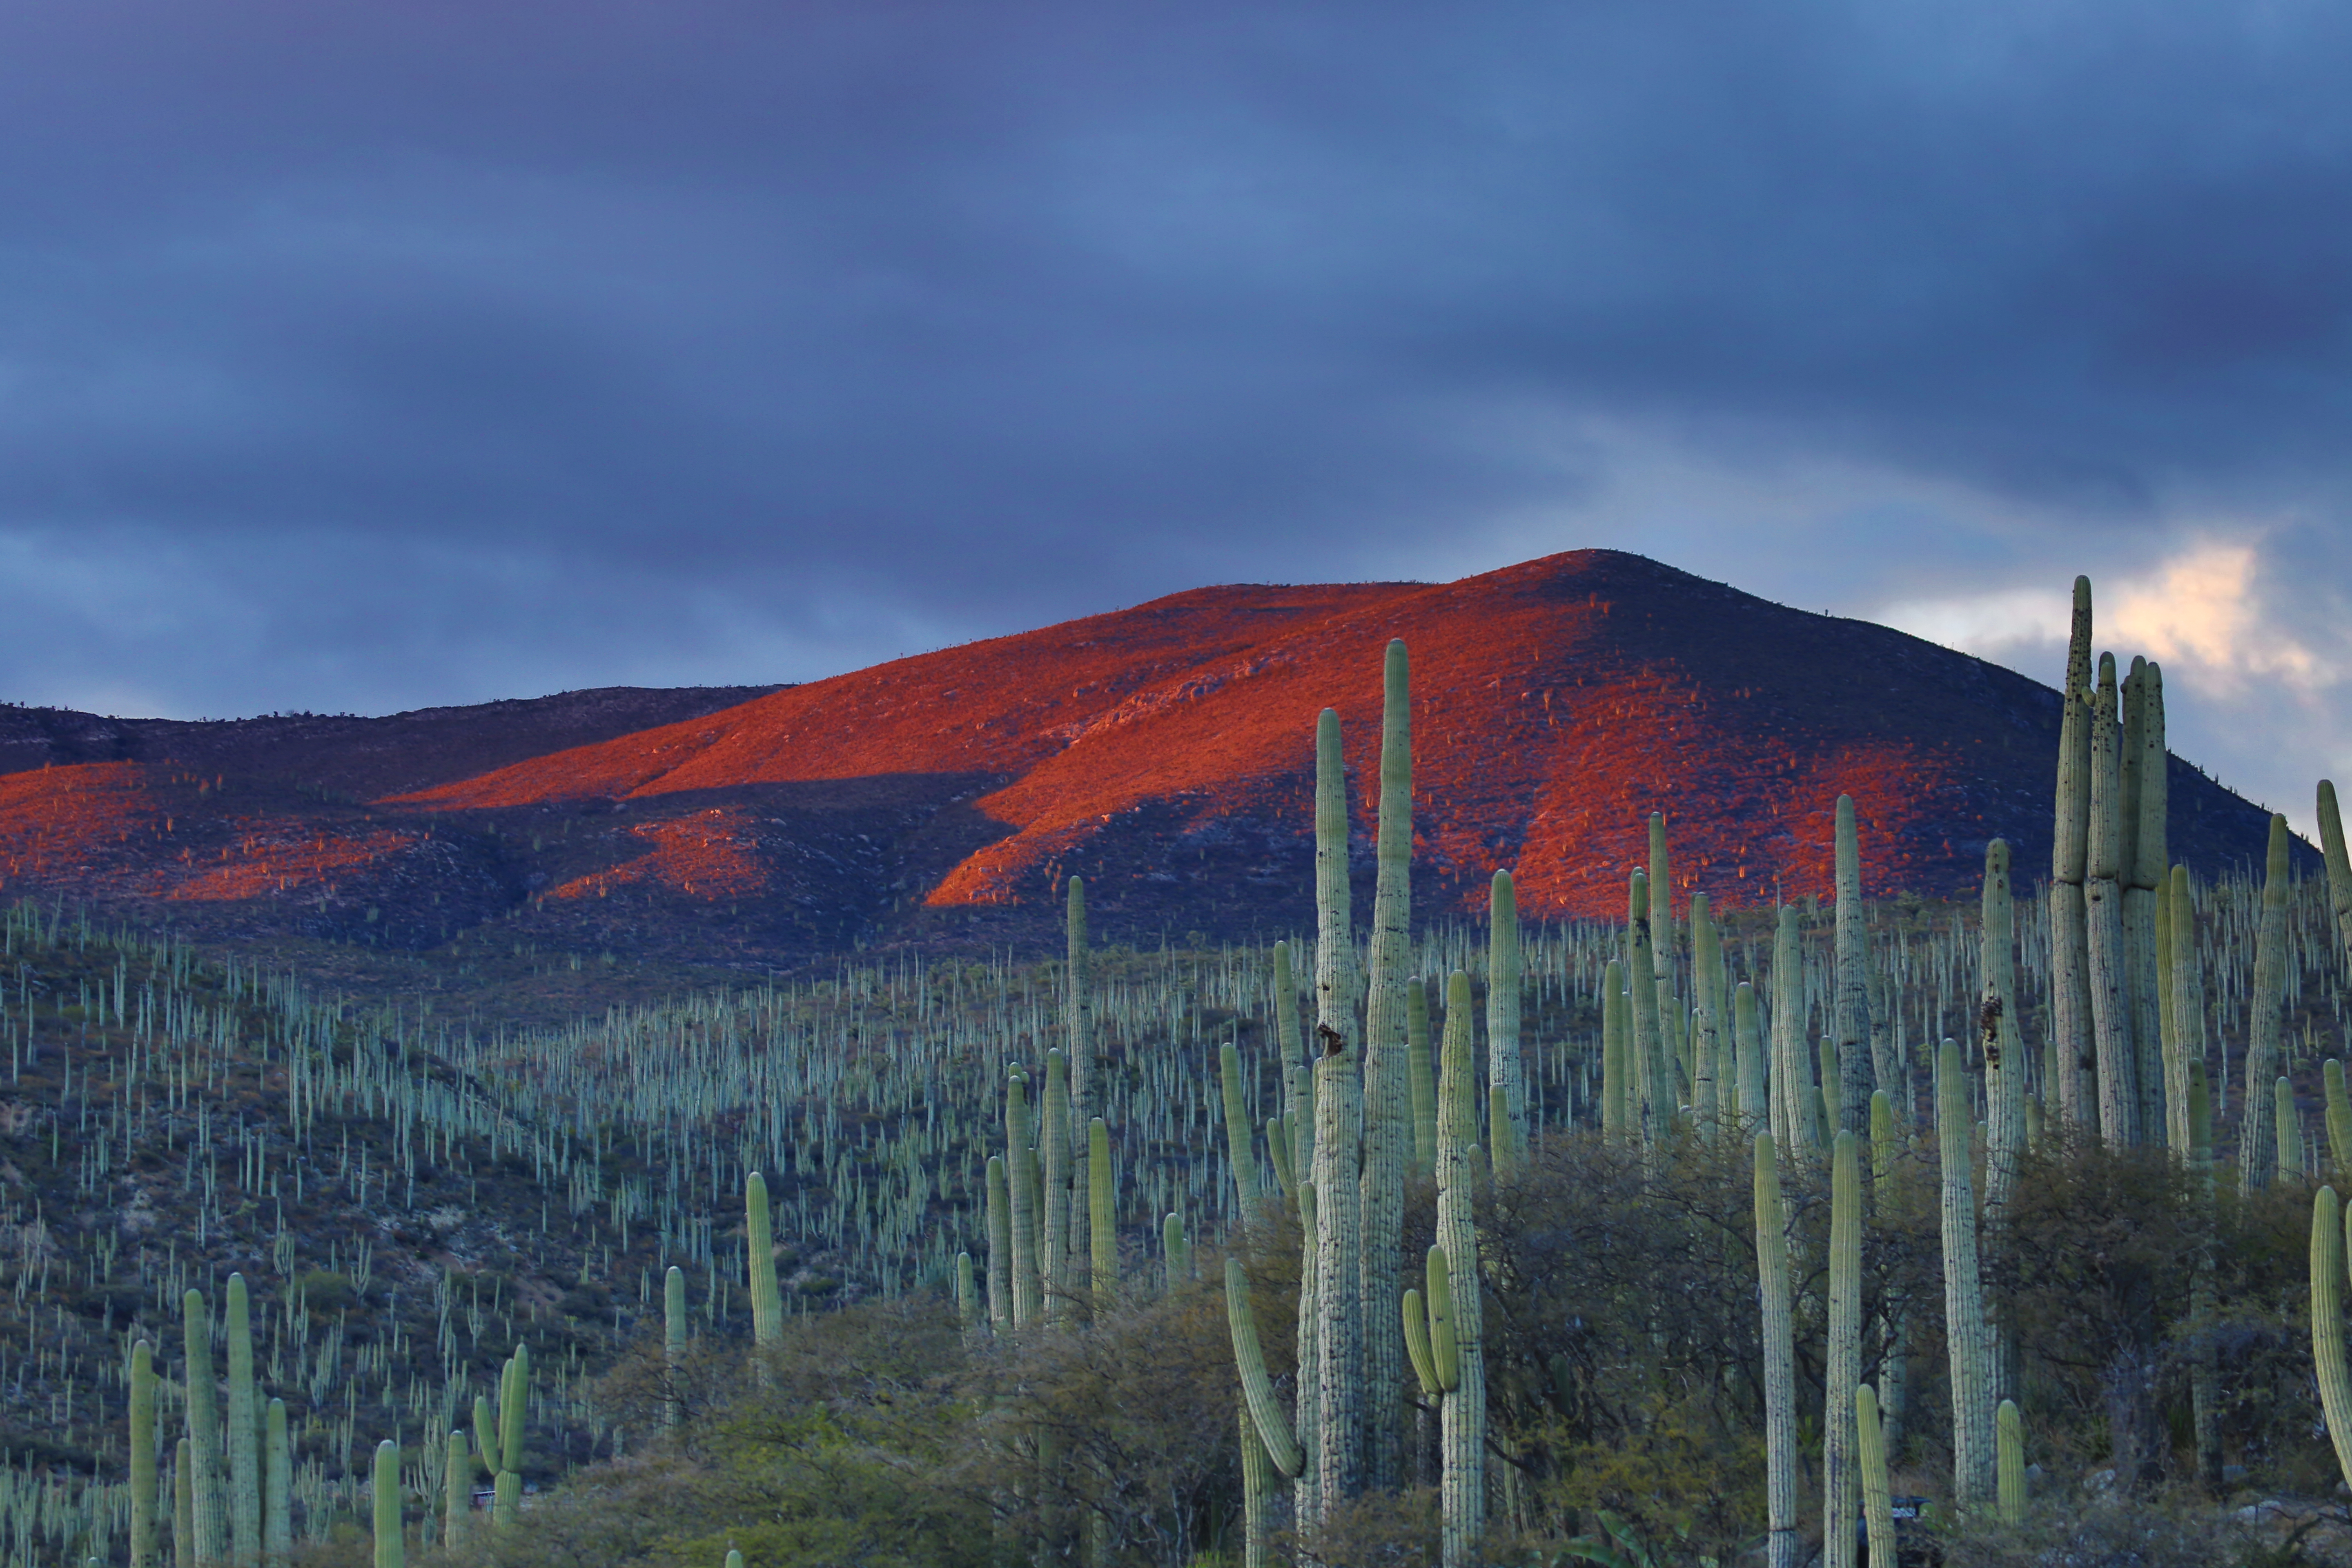
landscape, tree, nature, forest, wilderness, mountain, cactus, cloud, sky, sunset, morning, hill, dawn, valley, mountain range, dusk, evening, reflection, scenic, autumn, cacti, ridge, outdoors, hills, daylight, plateau, rural area, atmospheric phenomenon, mountainous landforms